Għar Dalam

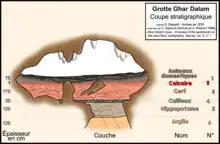
Stratigraphy of Għar Dalam

The cave consists of a number of sequential layers, which have been dated using radiometric techniques.